Jammu–Sialkot line

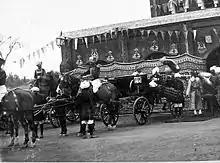
Old Jammu station (now demolished), in Bikram Chowk

In the 1935 timetable, the section's timetable shows four pairs of passenger trains running between Sialkot and Jammu (Bikram Chowk). Two pairs ran from Wazirabad and two pairs from Sialkot. The journey time between Sialkot and Jammu (Bikram Chowk) averaged about 90 minutes. The intermediate stations listed in the timetable are (from west to east) Sialkot Cantonment, Suchetgarh, Ranbir Singh Pora, Miran Saheb and Jammu Cantonment.